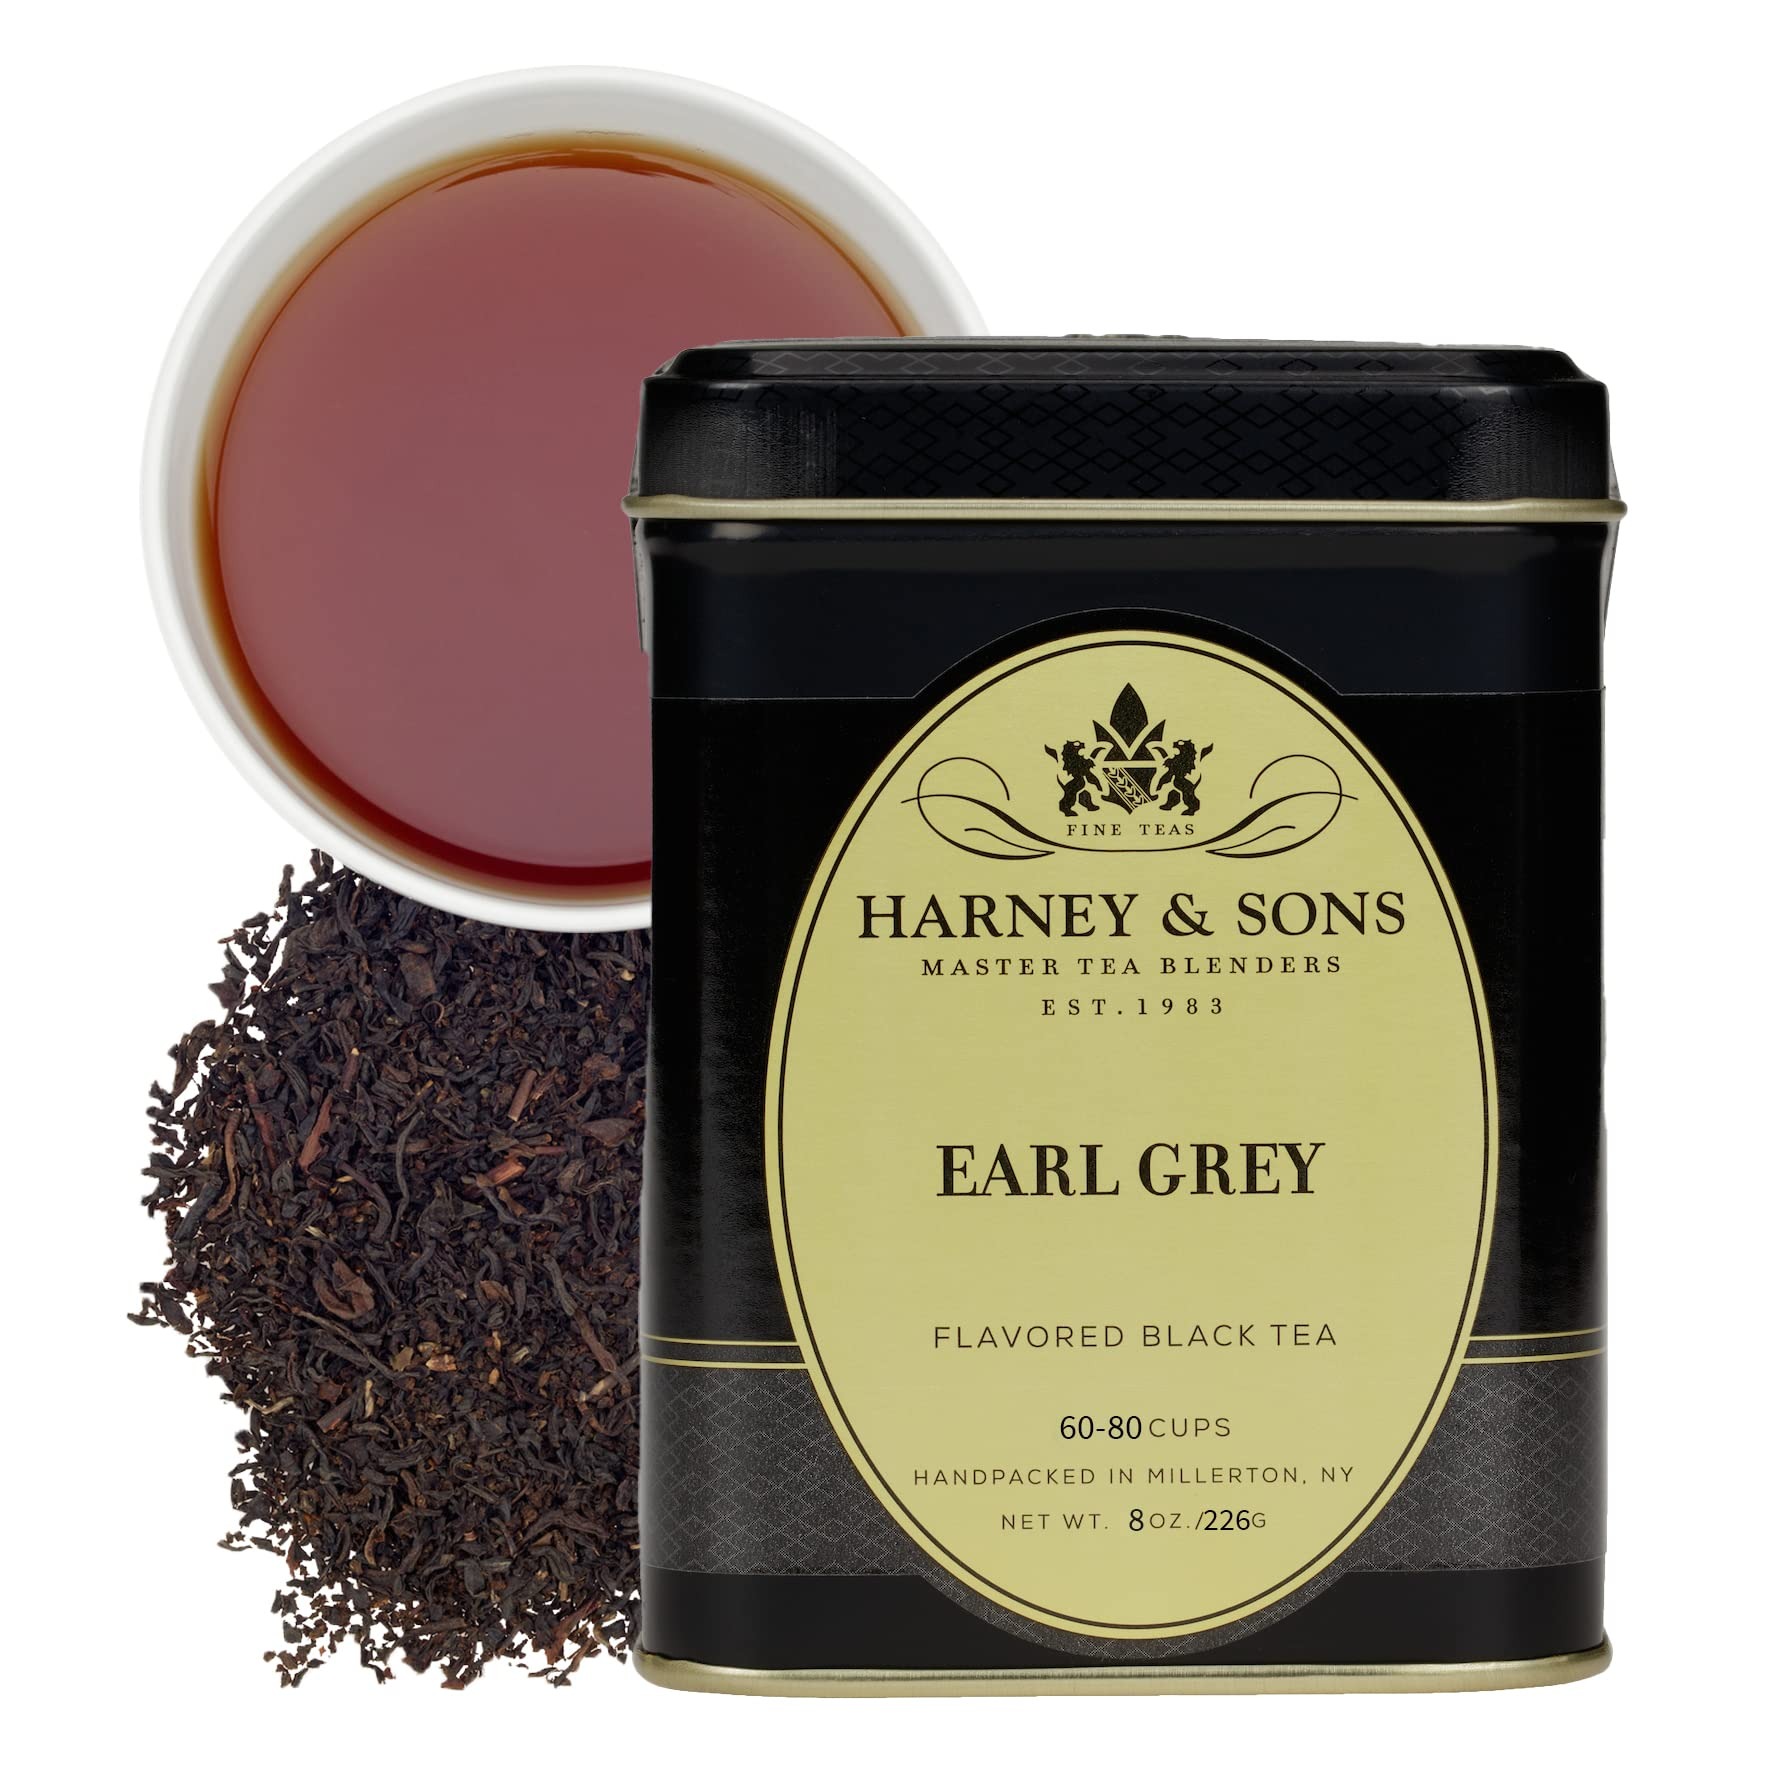
Item Name: Harney & Sons Earl Grey, 8 oz Loose Leaf Tea
Bullet Point 1: Perhaps the most famous tea in the world, it was inspired by the British Prime Minister, Earl Grey
Bullet Point 2: Our blend uses teas from India and China, blended with natural Oil of Bergamot
Bullet Point 3: Classic afternoon tea
Bullet Point 4: It can be enjoyed on its own or with milk and sugar
Bullet Point 5: Steep for 4-5 minutes in boiling water before drinking
Value: 8.0
Unit: Ounce

Price: 23.62